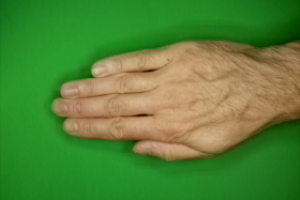
Label: paper